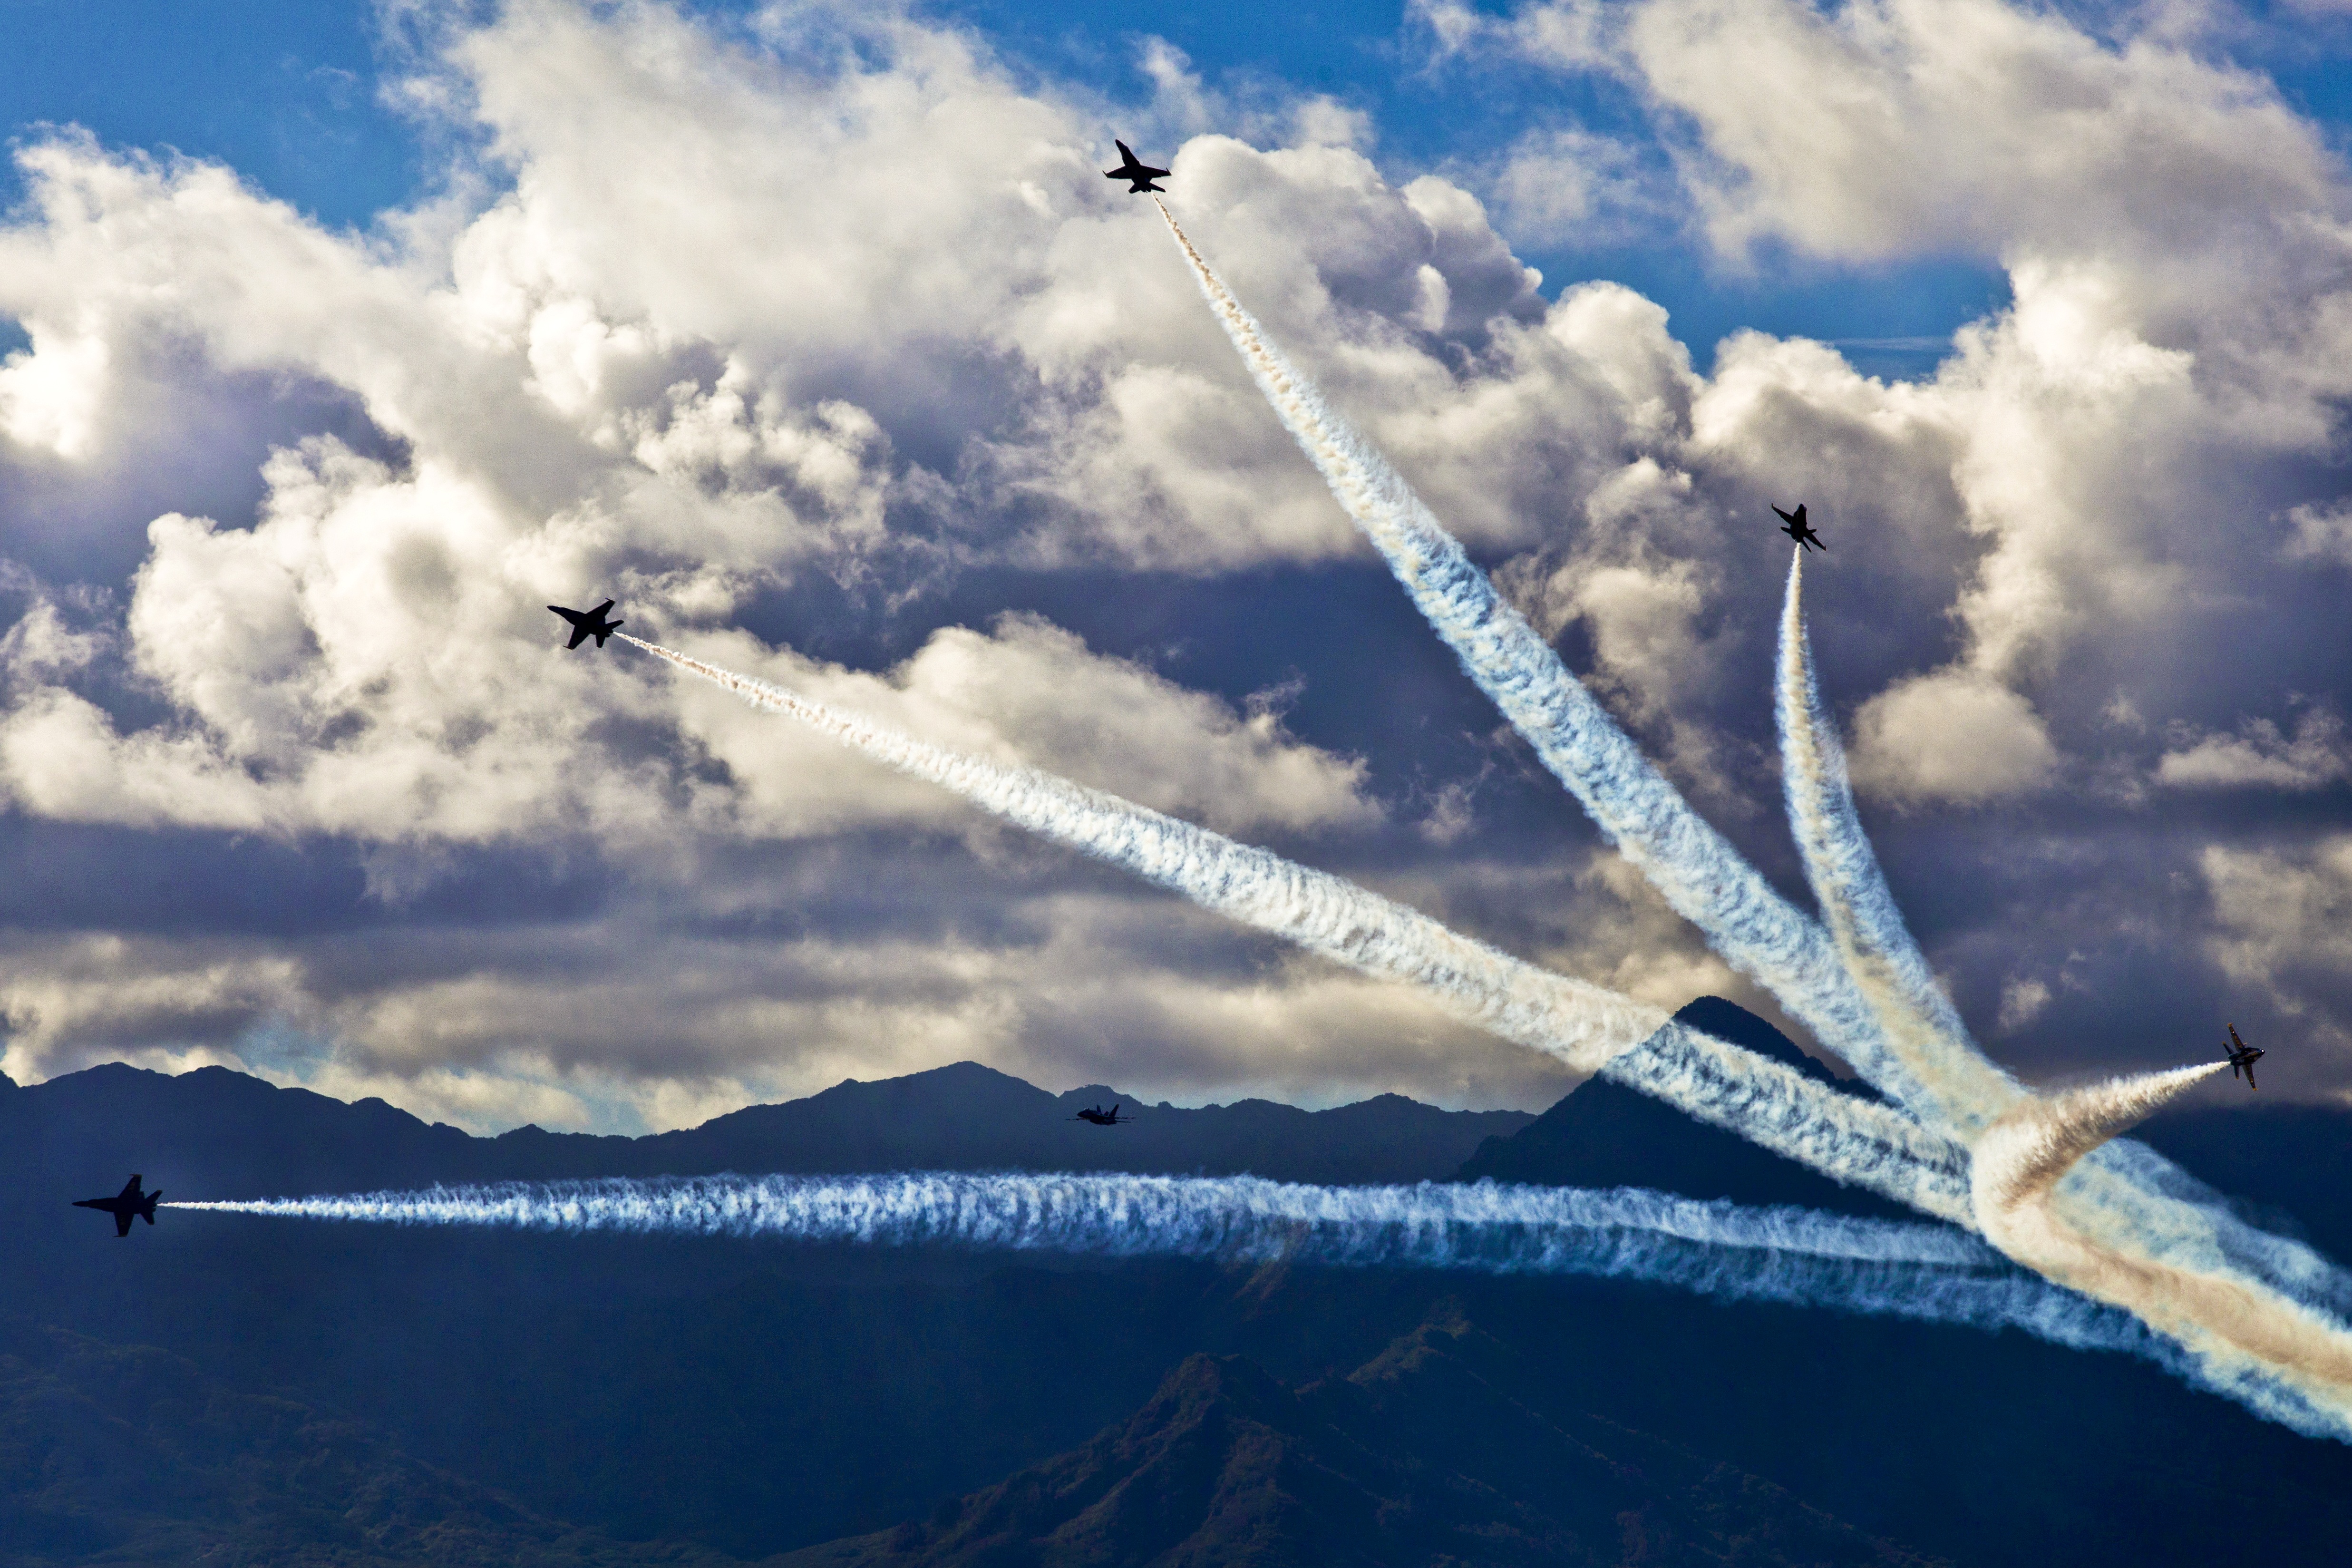
silhouette, mountain, snow, winter, cloud, sky, sunlight, wind, frost, mountain range, smoke, aircraft, formation, ice, aviation, flight, clouds, airplanes, aeroplanes, air show, aerobatics, meteorological phenomenon, atmosphere of earth